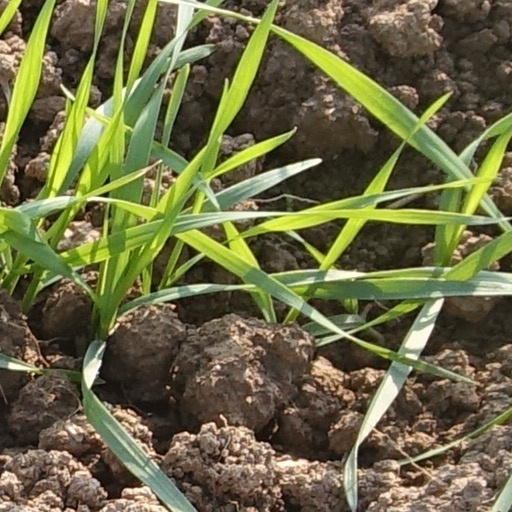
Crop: wheat